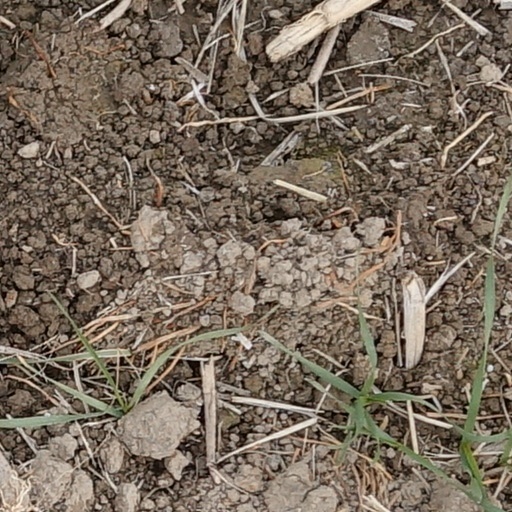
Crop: wheat